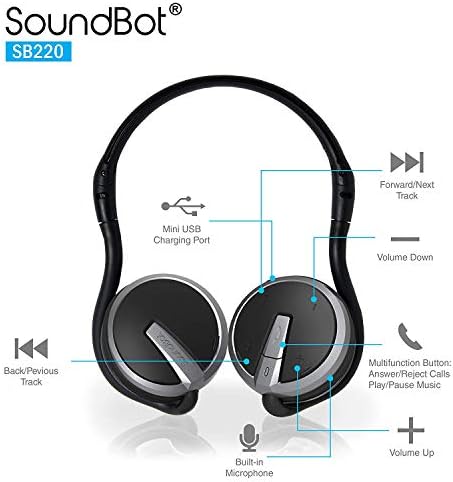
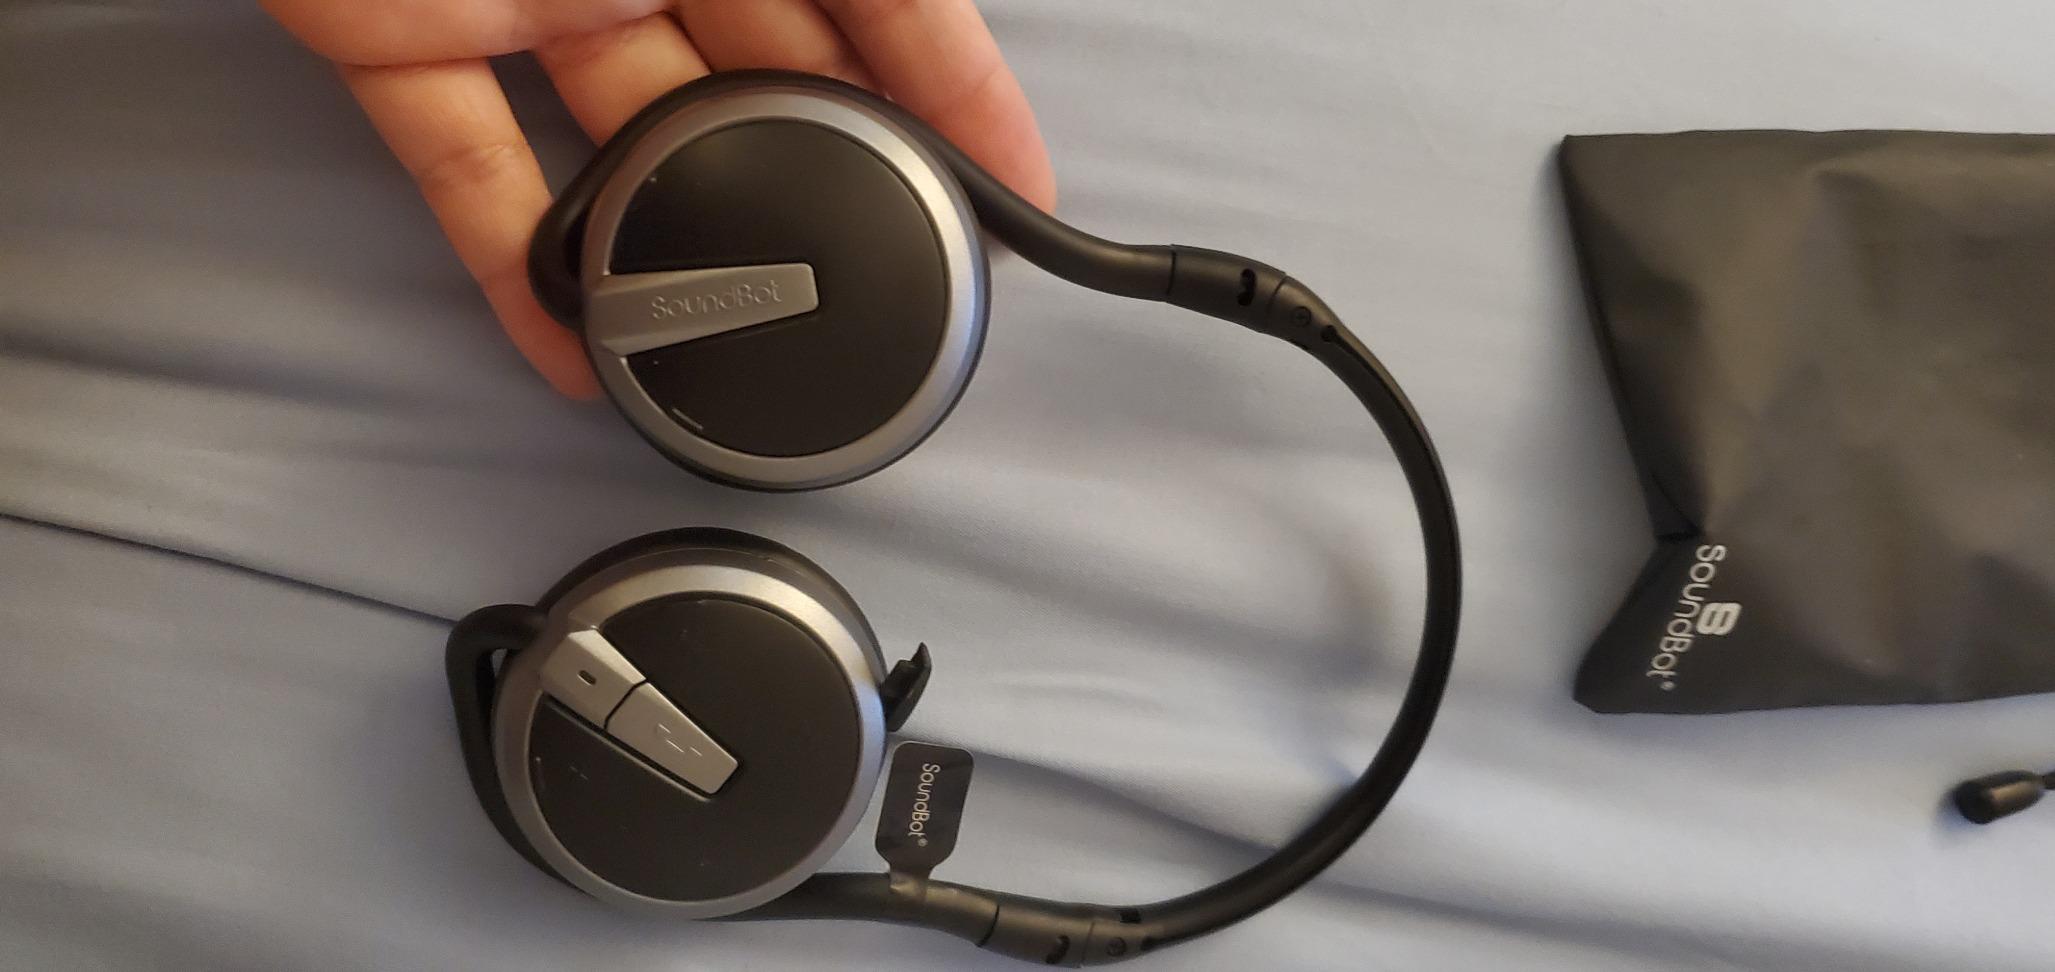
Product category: headphones
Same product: yes